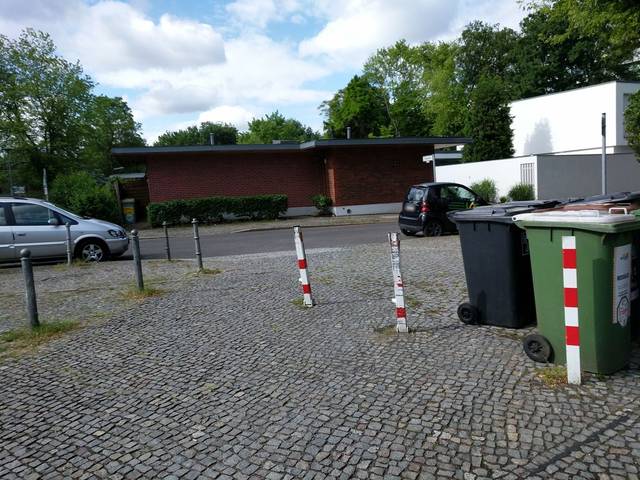
Region: Germany
Coordinates: 52.517, 13.342